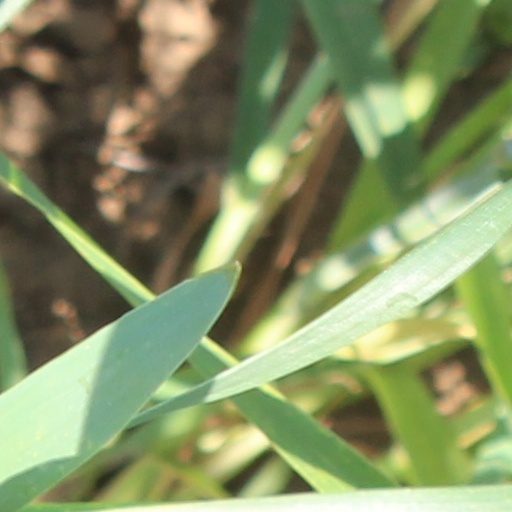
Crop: wheat